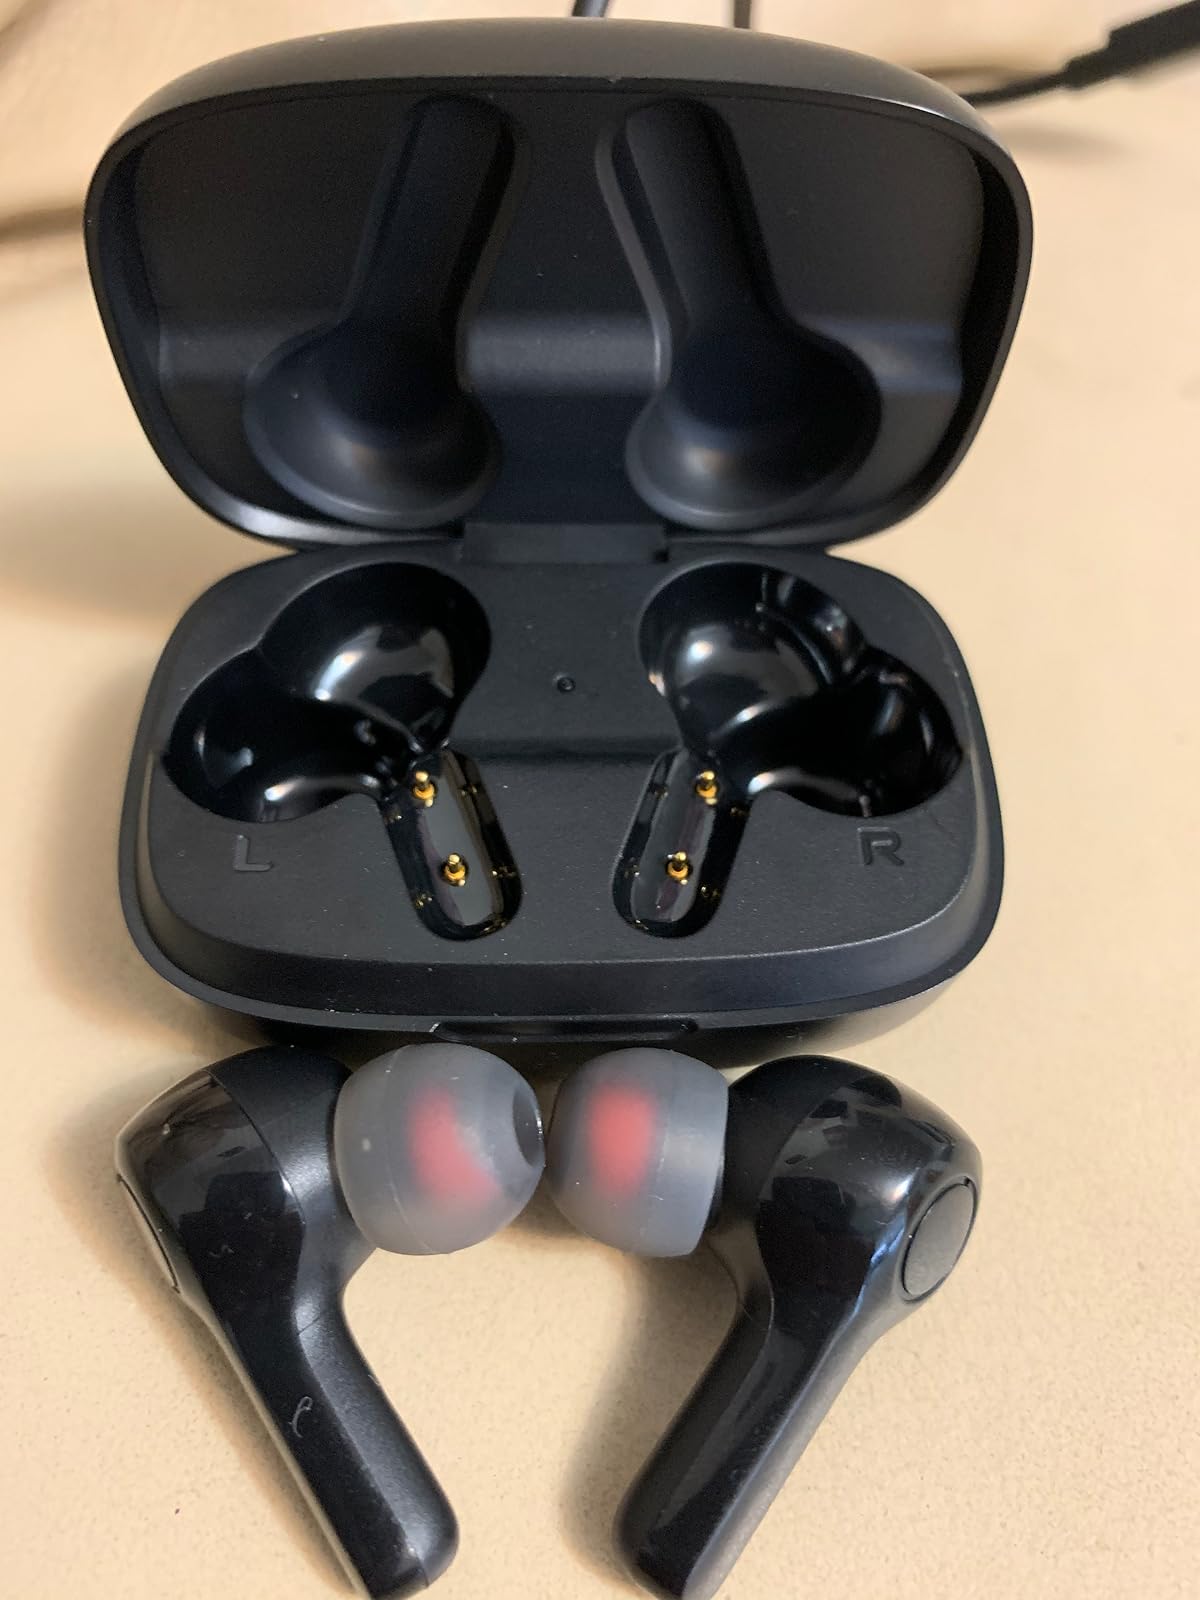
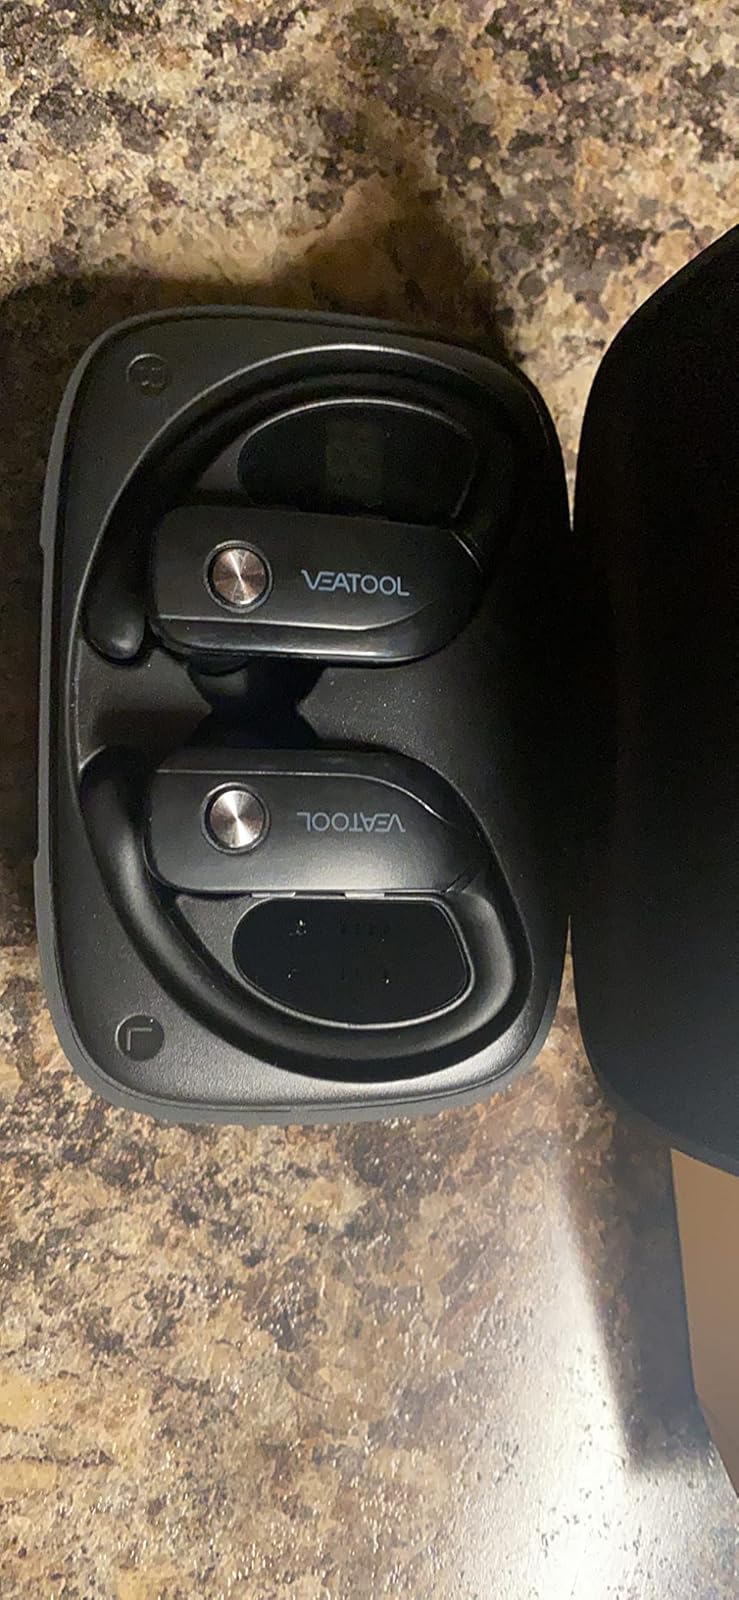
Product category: earbuds
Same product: no